List of Nigeria Airways destinations

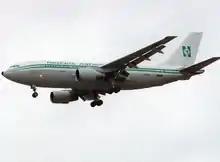
A Nigeria Airways Airbus A310-200 at London Heathrow Airport in 1995.

Nigeria Airways was founded on 23 August 1958. It succeeded the folded West African Airways Corporation (WAAC), and was initially named "WAAC Nigeria". The company took over the WAAC assets and liabilities and started operations on 1 October 1958. In association with Pan American Airways (PAA), the Lagos–New York City route was opened in October 1964 using PAA's DC-8 and Boeing 707 aircraft.